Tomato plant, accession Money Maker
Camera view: horizontal (90 deg, fisheye); turntable rotation: 180 degrees
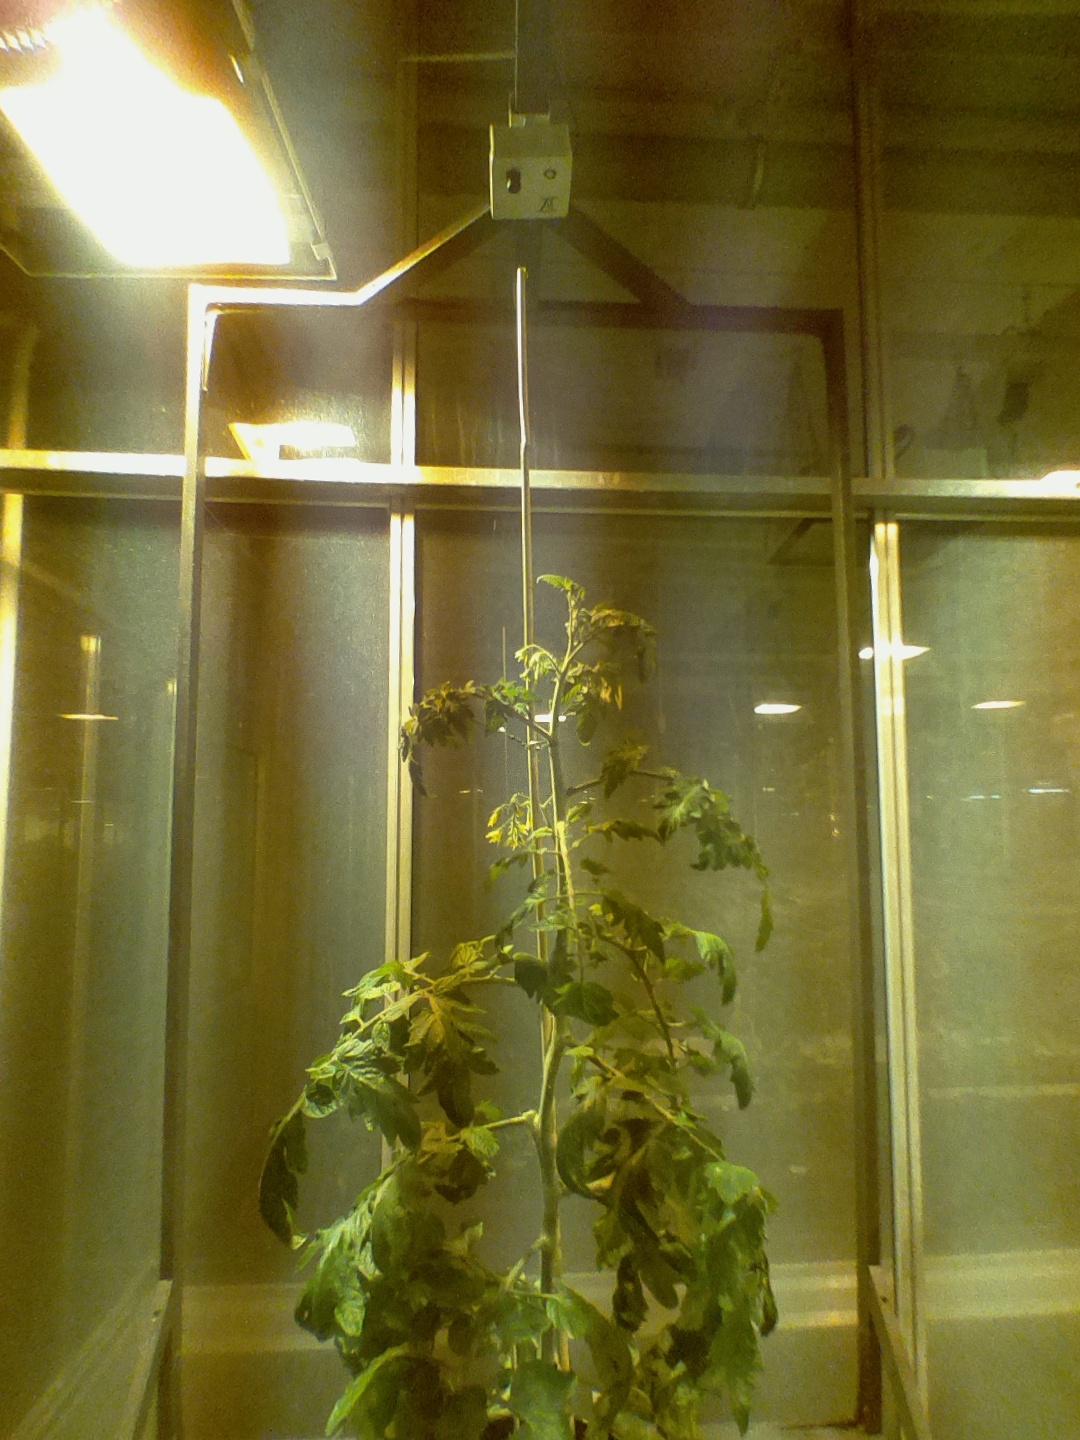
BBCH growth stage 69: End of flowering, 90%-100% of flowers open, more petals falling